Osama Hilali

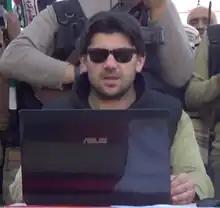
Hilali in November 2012

Osama Suleiman Mansour Hilali (born 1979) is a member of the Kurdish Future Movement in Syria. He was also an activist who led protests during the Syrian uprising in 2011, and a militant who founded the Mashaal Brigade, an armed rebel group that consisted of both Arabs and Kurds. Under Hilali's command, the group fought against Syrian government forces and the mainly-Kurdish People's Protection Units (YPG) between 2012 and 2013, during the Syrian Civil War, most notably in the Battle of Ras al-Ayn.